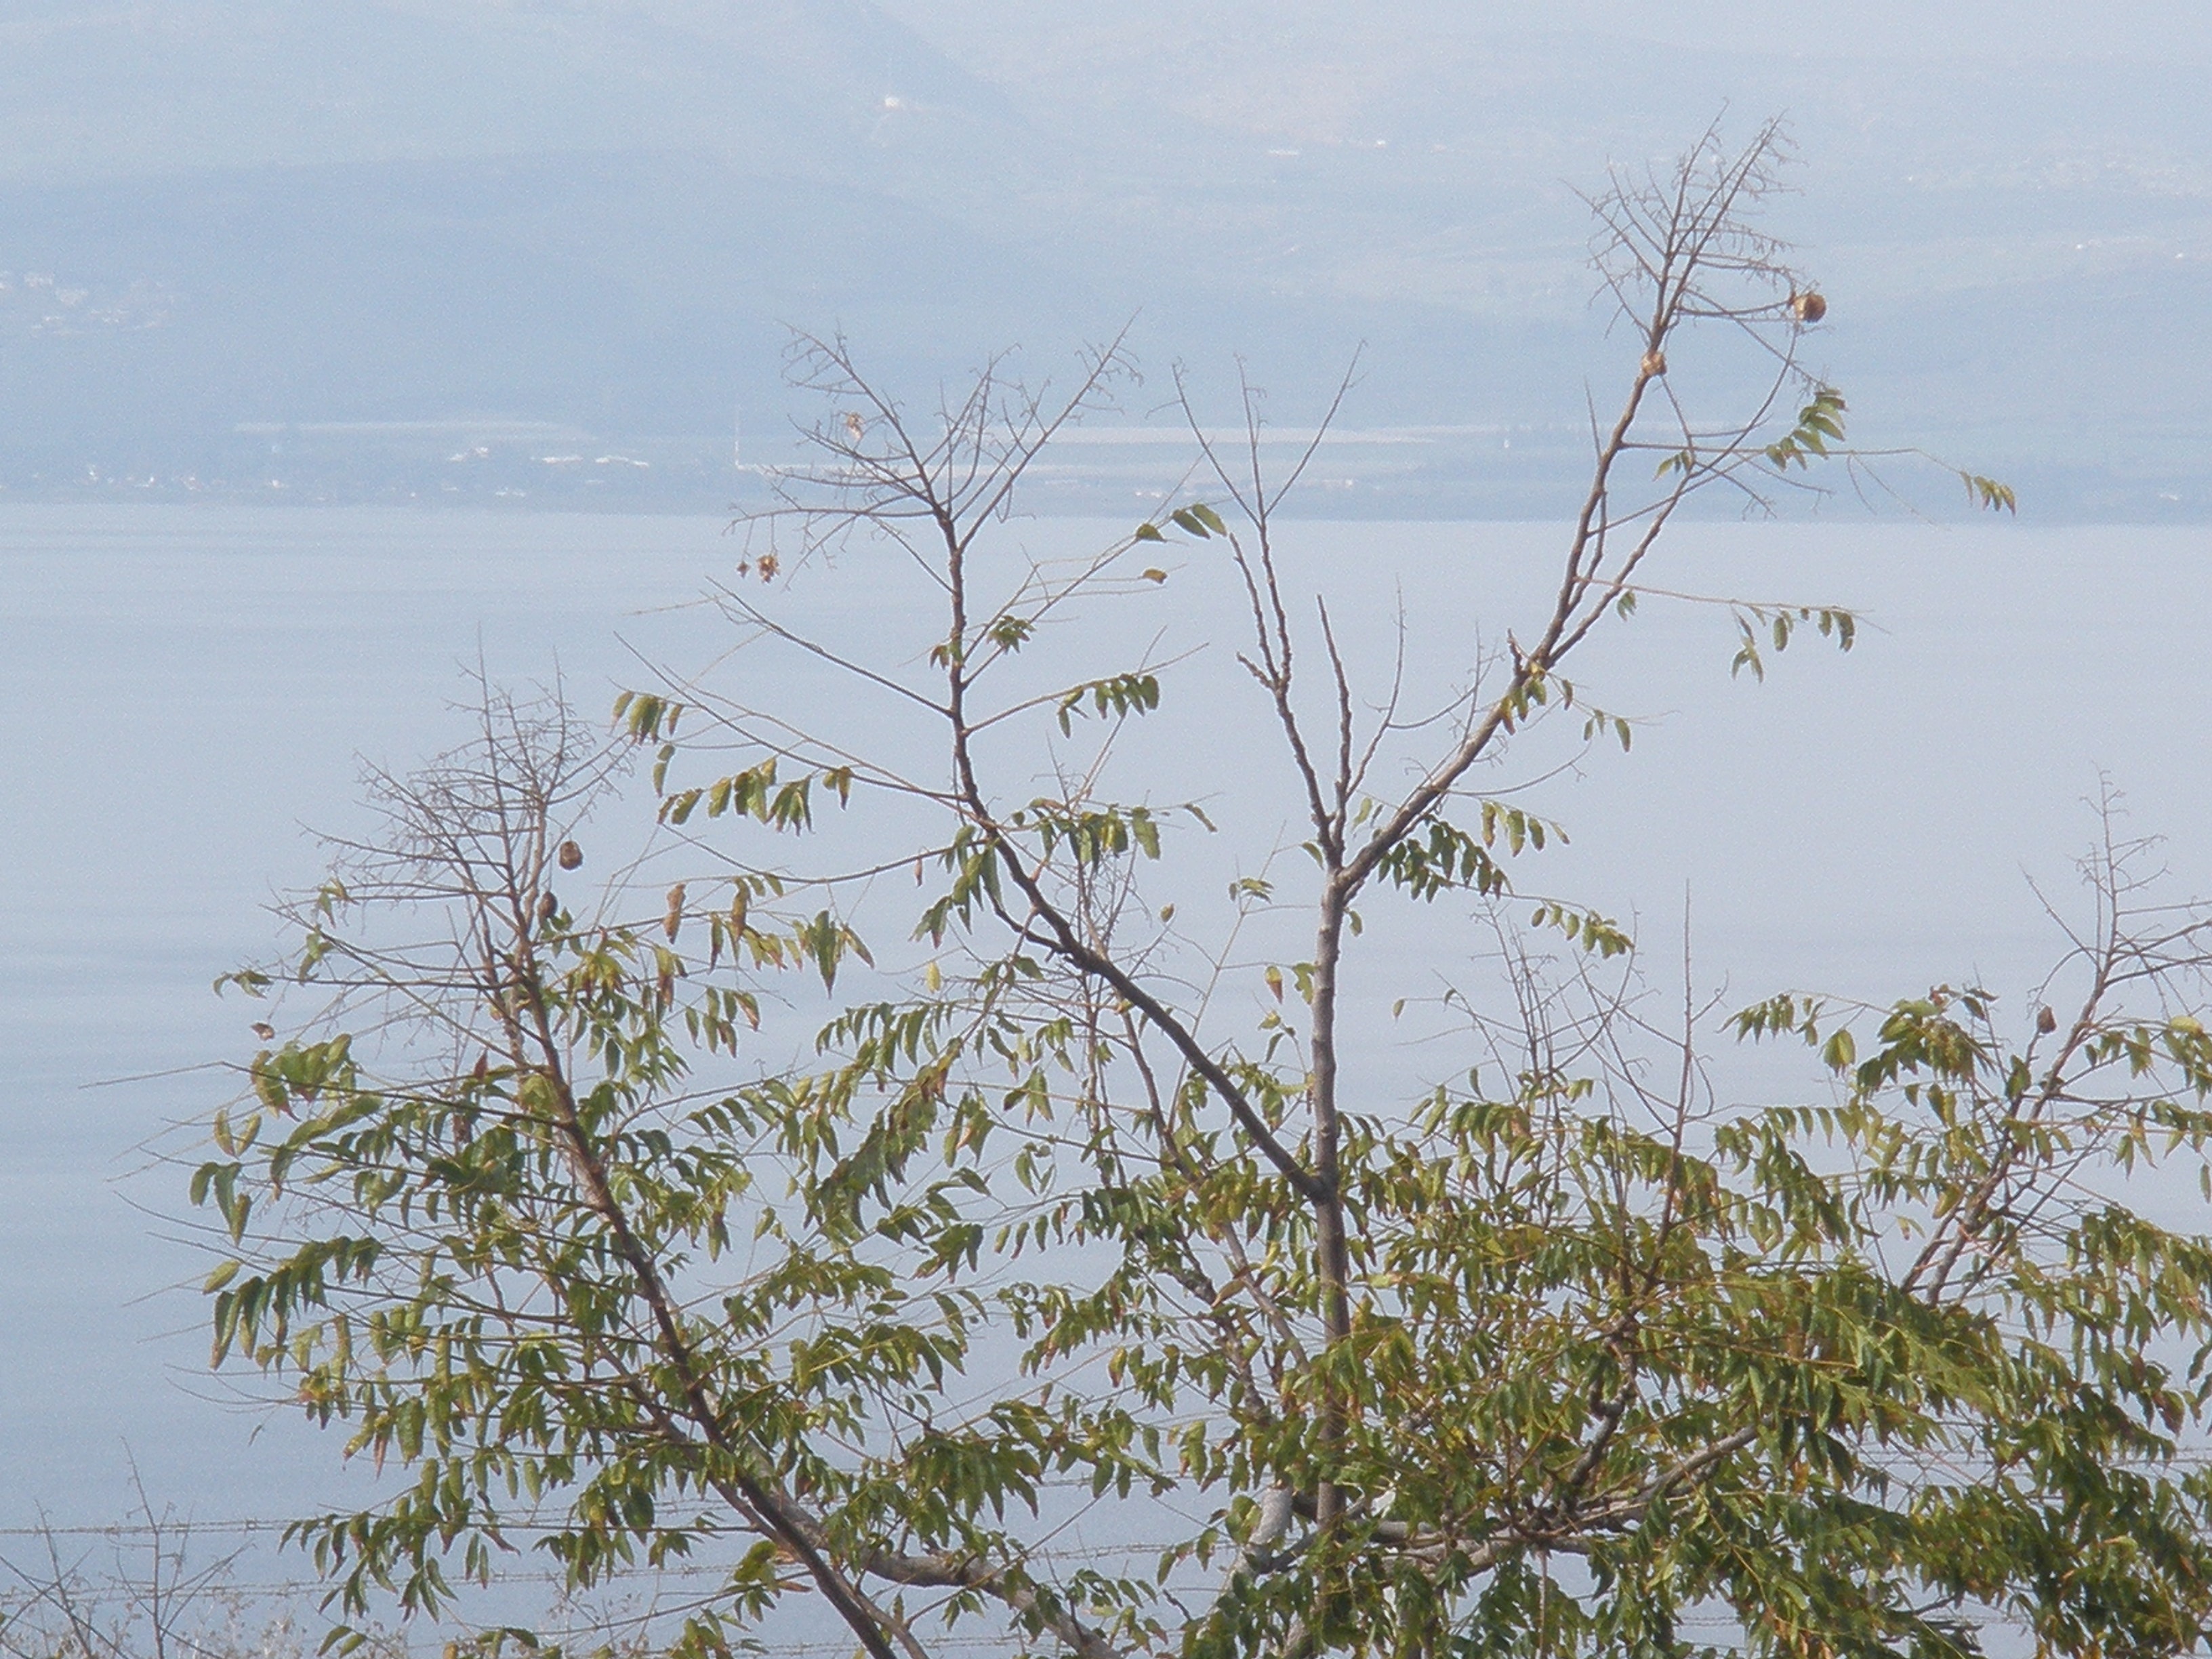
tree, branch, blossom, plant, flower, flora, twig, shrub, ecosystem, grass family, woody plant, land plant